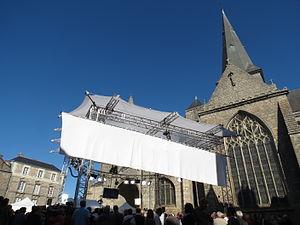
Guérande - Midi en France - Vue générale
Midi en France était une émission de télévision française diffusée sur France 3 du 31 janvier 2011 au 23 juin 2019. Elle a pour but la mise en avant des richesses patrimoniales, touristiques, artisanales, animalières, naturelles et culinaires des régions et communes de France.